Maup Caransa

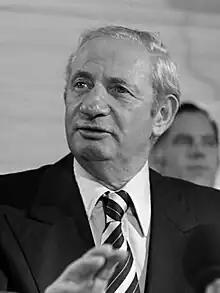
Maup Caransa, after being released by his kidnappers (1977)

Maurits "Maup" Caransa (5 January 1916 – 6 August 2009) was a Dutch businessman who became one of the most important real-estate developers in post-World War II Amsterdam. Caransa was the first well-known Dutch person to be kidnapped for ransom. Caransa owned and built many notable buildings in Amsterdam including the Maupoleum (now demolished) and the Caransa Hotel (still standing on the Rembrandtplein). He influenced the Amsterdam football club AFC Ajax, through his friendship with its chairman, and by supporting the team and players financially.